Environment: real
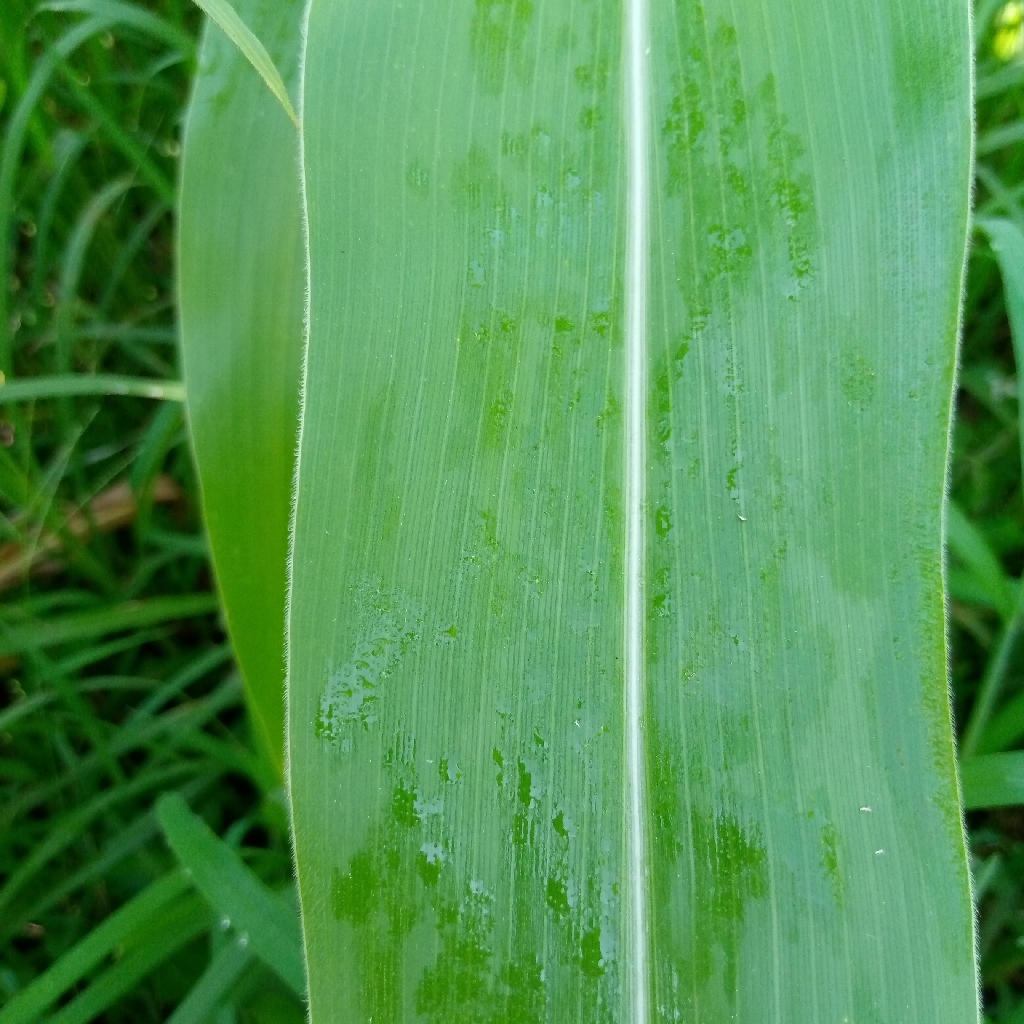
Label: healthy